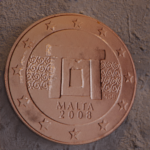
Coin value: 1cent
Country: mt
Edition: standard